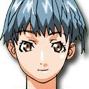
Portrait style: Anime Portrait